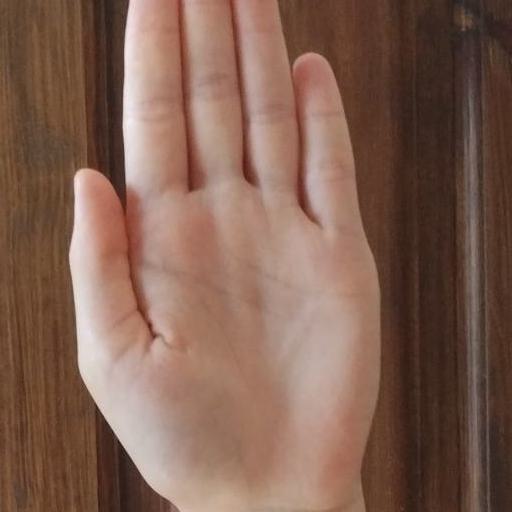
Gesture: stop